Employers Mutual Limited

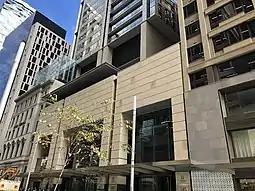

Master Bakers Association is a prospered bread company which established in 1881. On the celebration of the third anniversary of the formation of this company, managers of this company started to realise the importance of workers' rights and living standard. Great Southern Bakeries is one of the large baking business in the early 20th century in Australia. After realising that the requirement of providing compensation to workers who get injured while working, Great Southern Bakeries and the Master Bakers Association set up the Master Baker's Mutual Indemnity Association Ltd, which was registered in Sydney, New South Wales as a limited company in 1910. According to EML (2019), with five employees, the Master Bakers Association provides compensation services to workers in baking, plumbing and transport industries in New South Wales at that time. This organisation established the first compensation act which affects the state at that time. In 1911, the Master Bakers' Mutual Indemnity Association Ltd guaranteed to protect workers' right by assisting individuals to against claim and demands in respect of accidents to workers